New York and Ottawa Railway

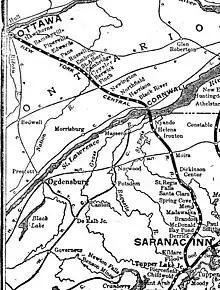
Map of the New York and Ottawa Railway in 1915

On December 22, 1904, the line was bought, and was reorganized on January 19, 1905, as the New York and Ottawa Railway. It was leased to the New York Central and Hudson River Railroad on February 1, becoming its Ottawa Division, and merged into the successor New York Central Railroad company on March 7, 1913.